Michael Holm

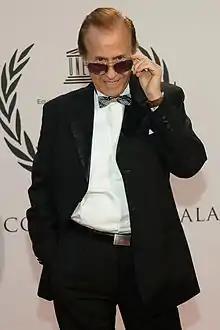
Holm at the 2012 UNESCO Gala

Michael Holm (born Lothar Walter; on 29 July 1943) is a German singer, musician, songwriter and record producer.